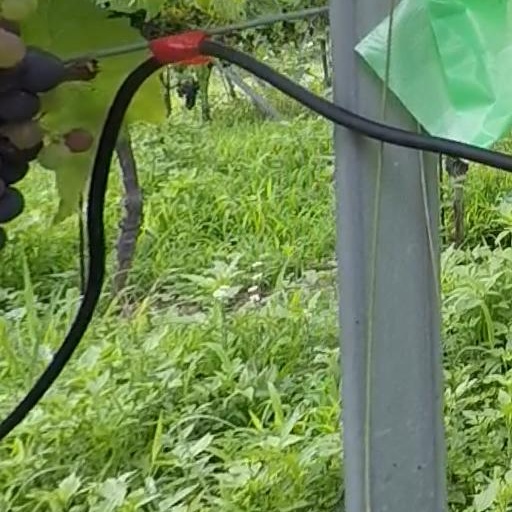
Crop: grape